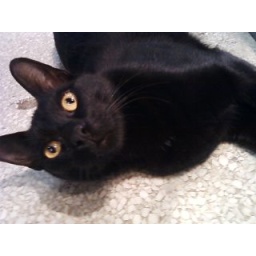
this cat lives in a cute little shop located in Little 5 Points Atlanta, GA